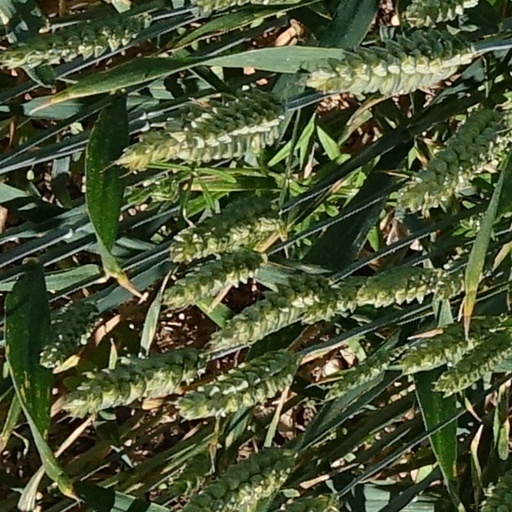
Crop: wheat